Keva Bethel

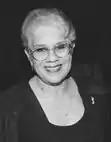

Keva Marie Bethel, CMG (18 August 1935 – 15 February 2011) was a Bahamian educator and the first president of the College of the Bahamas.